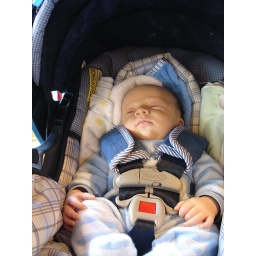
Chillin' in the car seat 2